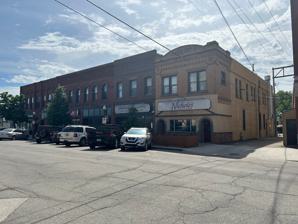
Building: Knerr Block, Floyd Block, McHench Building and Webster and Coe Building
Country: United States of America
Year built: 1910
United States historic place Knerr Block, Floyd Block, McHench Building and Webster and Coe Building U.S. National Register of Historic Places Show map of North Dakota Show map of the United States Location 13, 15, 17-19, and 21-23 8th St., S., Fargo, North Dakota Coordinates 46°52′26″N 96°47′27″W / 46.87389°N 96.79083°W / 46.87389; -96.79083 Area less than 1 acre (0.40 ha) Built 1900, 1902, 1910 Architect Hancock Brothers NRHP reference No. 83001930 Added to NRHP May 12, 1983 The Knerr Block, Floyd Block, McHench Building and Webster and Coe Building is a set of four buildings in Fargo, North Dakota that was listed on the National Register of Historic Places in 1983. The four buildings were built in 1900, 1902, and 1910.  The oldest, the Webster and Coe building, was built in 1900 by a carpenter or contractor named Martel.   The McHench Building was designed by the Hancock Brothers architects. The "four adjacent buildings constitute a solid front of excellent early turn-of-the-century commercial structures, displaying a continuity of fenestration and decorative brickwork." The listed property includes just the four contributing buildings , on an area of less than 1 acre (0.40 ha). References